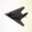
Label: airplane